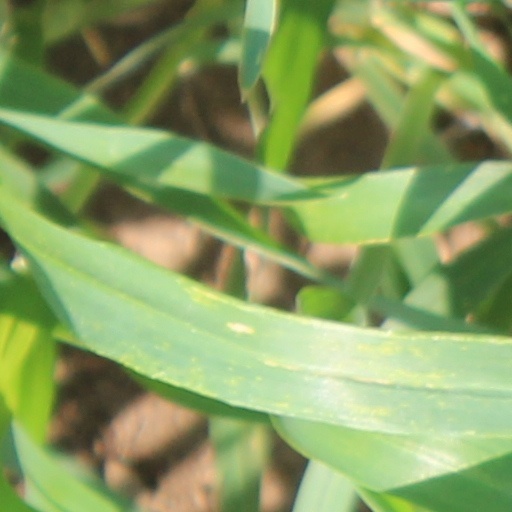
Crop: wheat